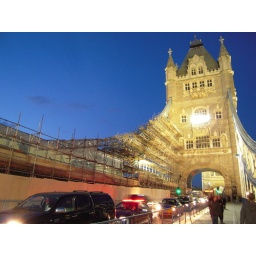
even tower bridge is a building site in today's london